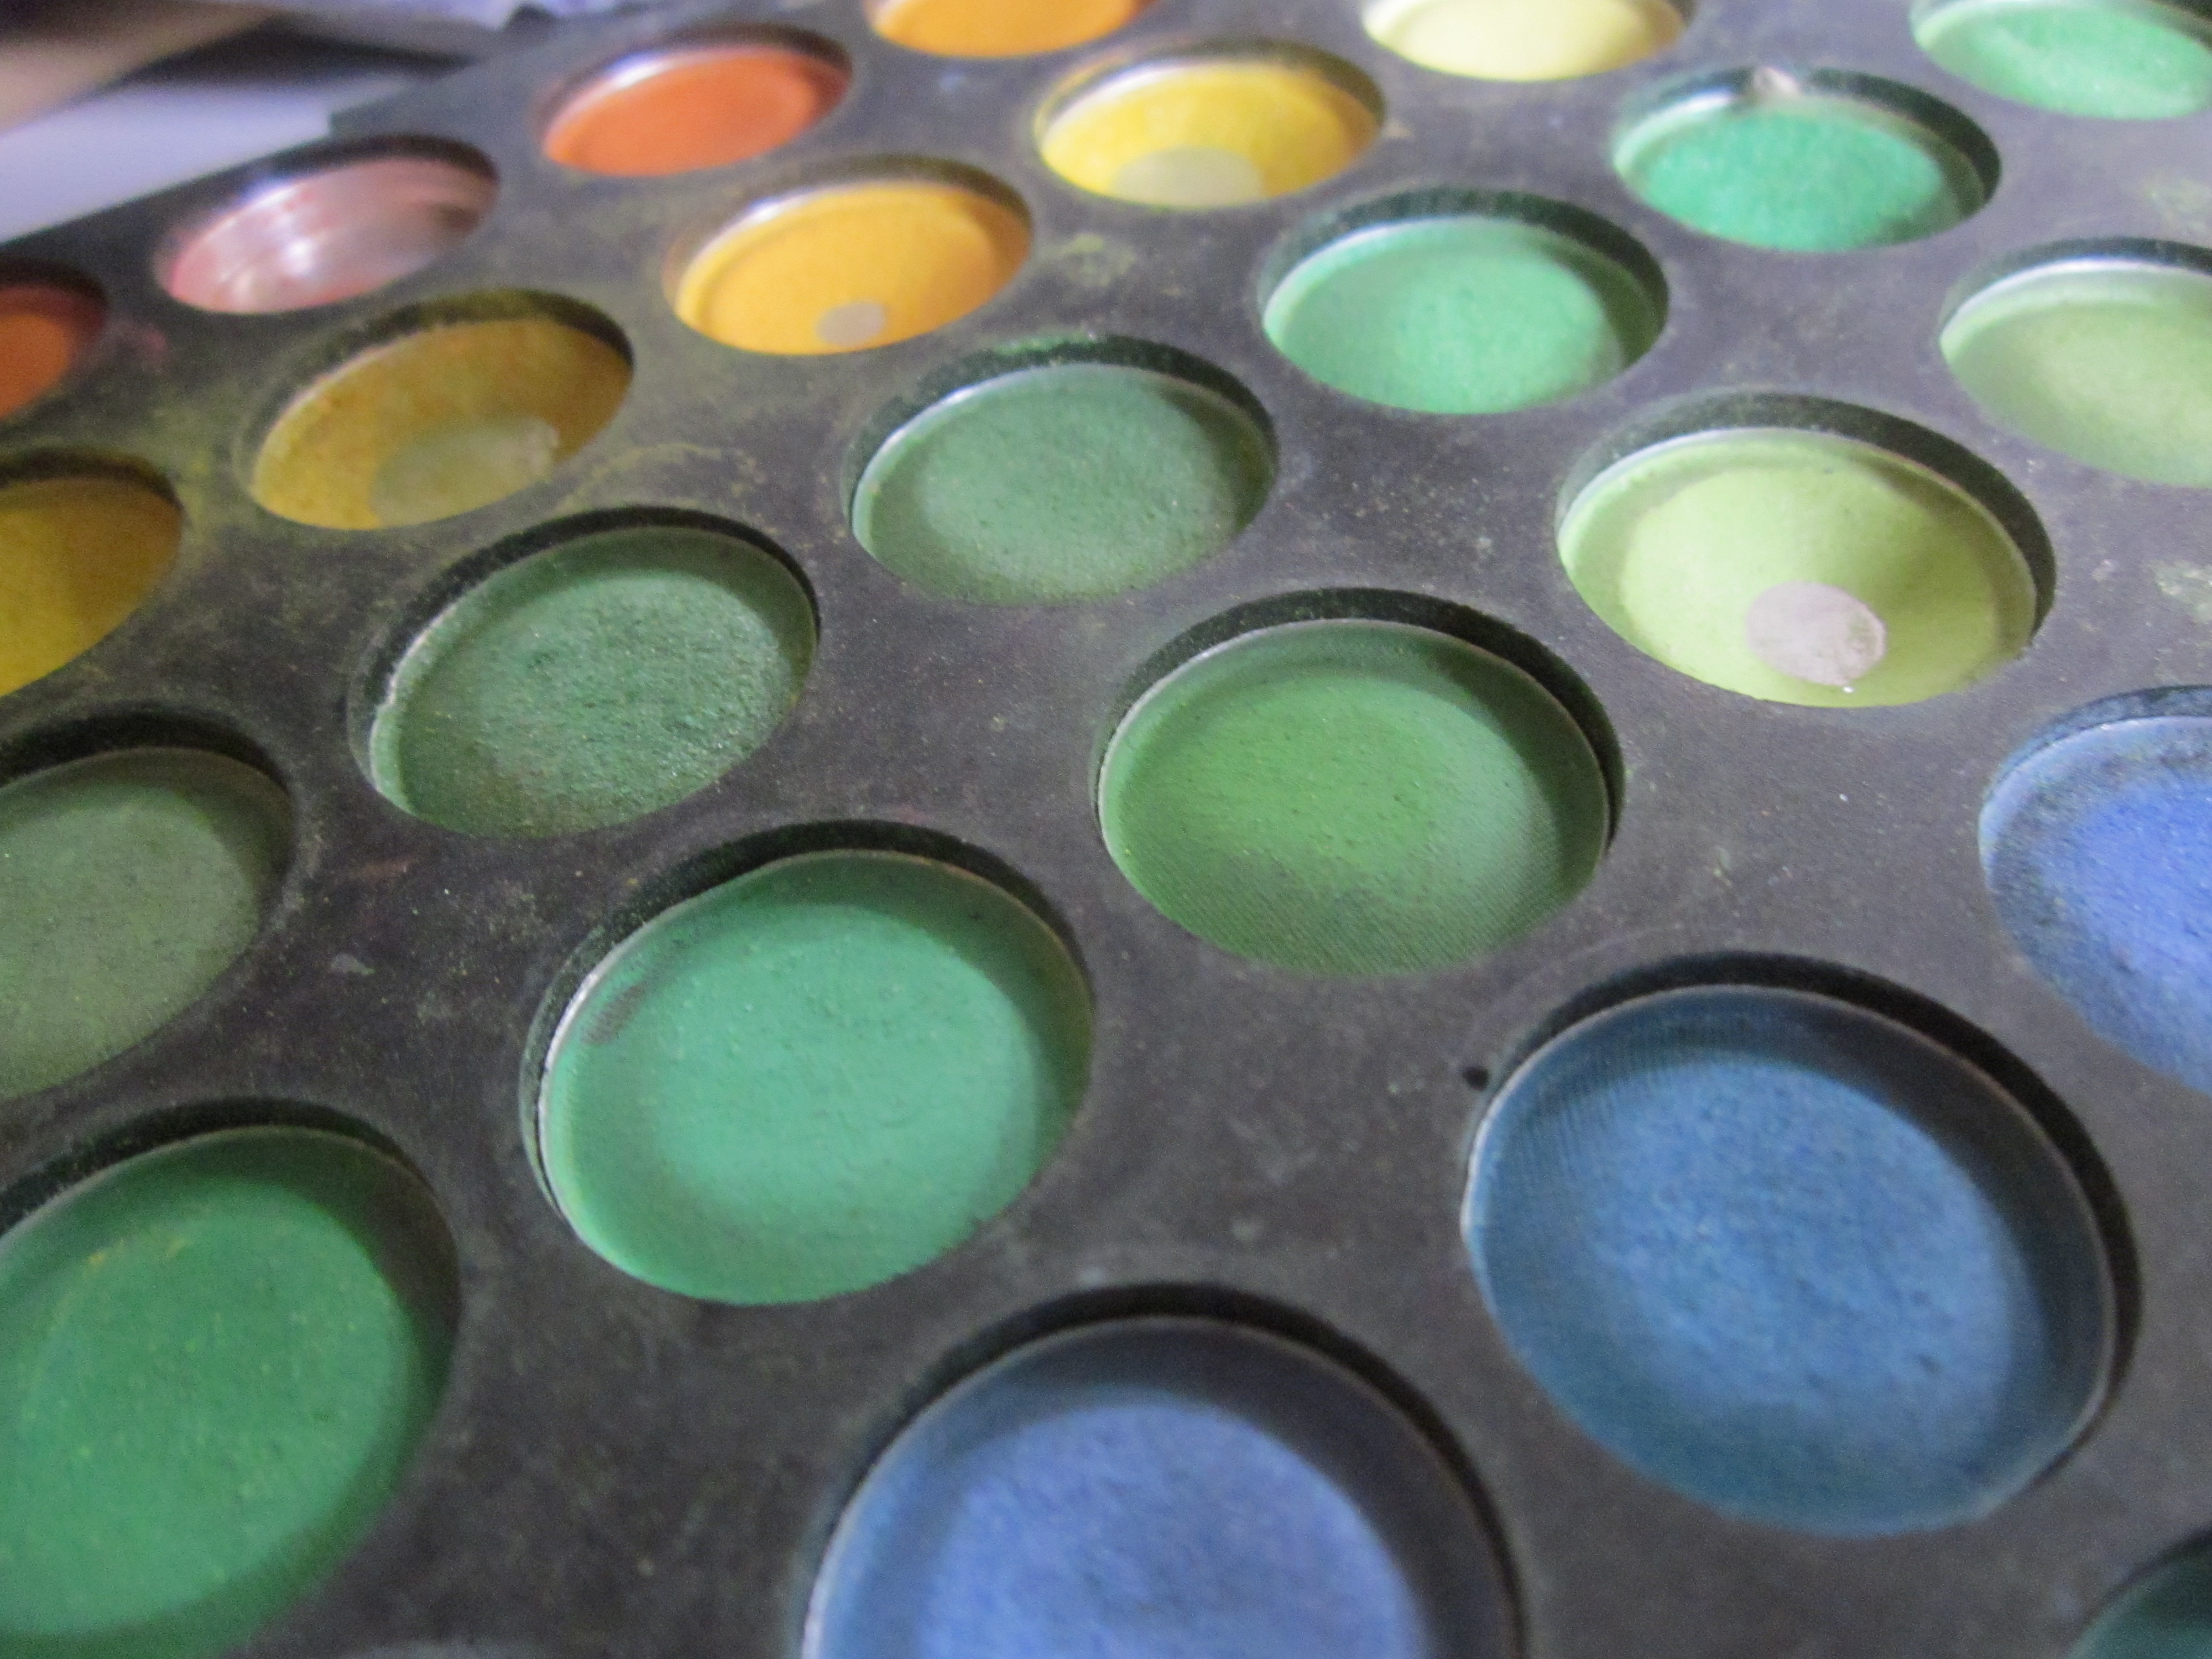
colours, cosmetics, paints, baking, icing, material, sheet pan, circle, cupcake, buttercream